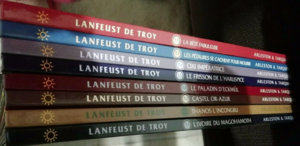
Lanfeust de Troy, 1 à 8.
Didier Tarquin est un dessinateur et un scénariste français de bande dessinée, né le 20 janvier 1967 à Toulon.
Lanfeust de Troy est une série de bandes dessinées écrite par Christophe Arleston et dessinée par Didier Tarquin. Elle est publiée chez Soleil Productions entre 1994 et 2000. C'est l'un des plus gros succès français du genre heroic fantasy, et elle a grandement contribué à construire la notoriété de la maison d'édition Soleil créée par Mourad Boudjellal.